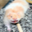
Label: hamster